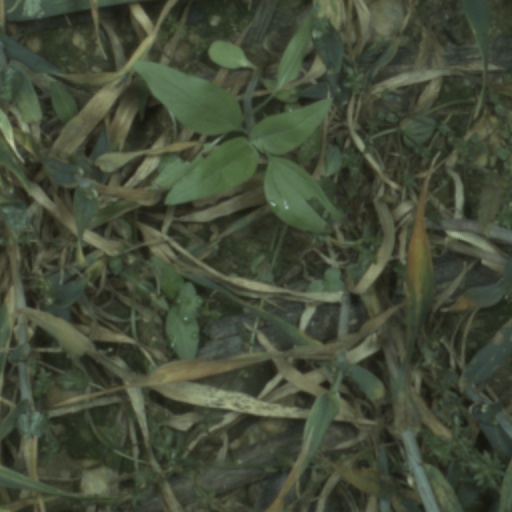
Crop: wheat